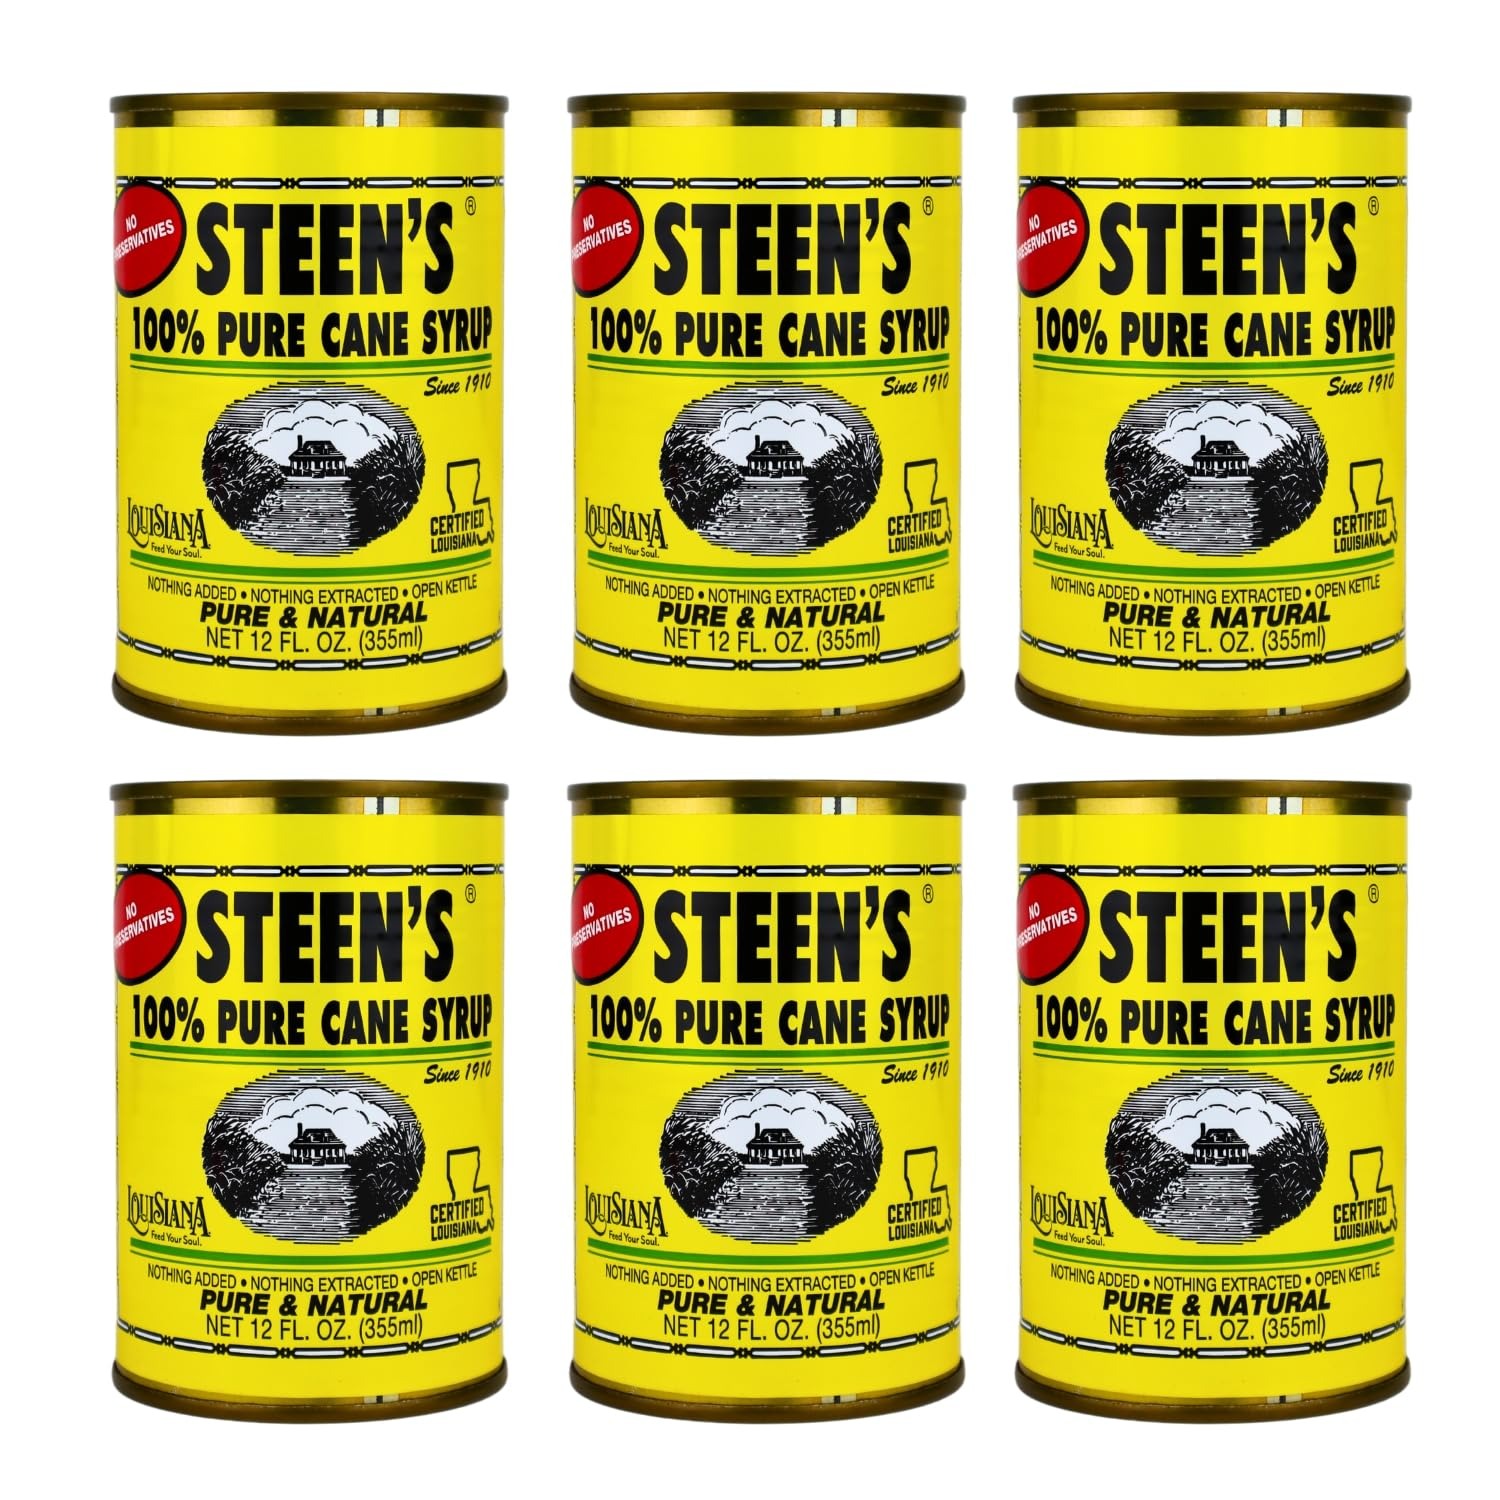
Item Name: Steen's 100% Pure Cane Syrup - 12 Fl 0z (6)
Bullet Point 1: Each cane 12 fl oz can of Steen's 100% Pure Cane Syrup
Bullet Point 2: Louisiana's trusted brand for over 100 years
Bullet Point 3: Pure and natural, with nothing added or extracted
Bullet Point 4: Essential ingredient in Cajun and Creole cuisine
Bullet Point 5: Perfect as a hearty marinade for meats and dishes
Bullet Point 6: Shelf life of two years for long-lasting freshness
Bullet Point 7: Non-GMO, gluten-free, and free from preservatives
Product Description: 12 oz - Pure Cane Syrup Louisiana When did we begin to walk away from such very simple ingredients? No more corn syrup - try pure cane syrup! Perfect for the holiday baking season and, of course, for pecan pie! About the Cane Syrup This syrup is made the old fashioned way in open kettles -- nothing extracted, nothing added. Just 100% goodness. As in days past, Steen's still harvests ripened cane at the sweetest state of maturity. The cane is then ground and the juice extracted. The sweet juice is then cooked to perfection in open kettles. When it's just the right clarity and consistency, it becomes Steen's 100% Pure Cane Syrup. About the Producer According to Steen's: "The average syrup makin' season extends from mid-October through Christmas. And today, as in the old days, when autumn is here and the tantalizing aroma fills the air, local residents know they will hear the old steam whistle at the syrup mill blowing. Knowing yet another year of history is being made at The C.S. Steen Syrup Mill. Comme delices du gourmet, il n'y a rien de meilleur." (For a gourmet delight, there's nothing better!) Discover the authentic and rich flavor of Steen's 100% Pure Cane Syrup, a trusted Louisiana brand for well over 100 years. Our cane syrup is made with pure and natural ingredients, with nothing added or extracted, ensuring you get the genuine taste of Louisiana in every drop. More than just a condiment, Steen's Pure Cane Syrup is an essential ingredient in traditional Cajun and Creole cuisine. Its deep, hearty sweetness adds a distinctive flavor to dishes like gumbo, jambalaya, and pralines. Not just for drizzling, Steen's Cane Syrup is an excellent choice as a marinade for meats, adding a touch of sweetness and depth to your favorite dishes. It's also perfect for glazing roasted vegetables and enhancing the flavor of baked goods. One 12 fl oz can of Steen's 100% Pure Cane Syrup ensures you have enough to explore the diverse world of Louisiana's culinary heritage.
Value: 72.0
Unit: Fl Oz

Price: 38.81